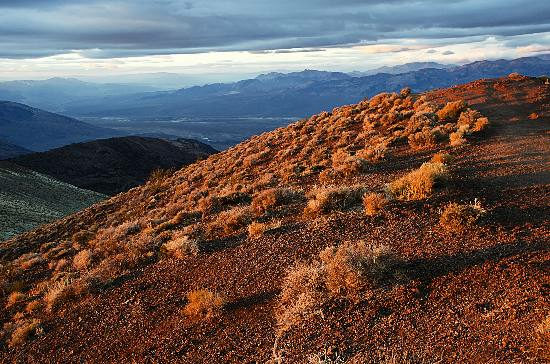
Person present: No